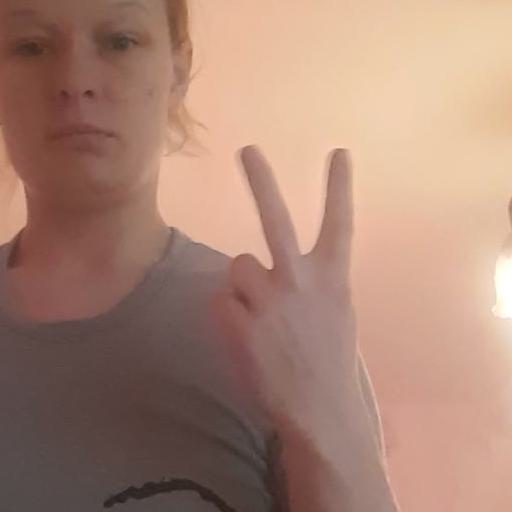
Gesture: peace_inverted